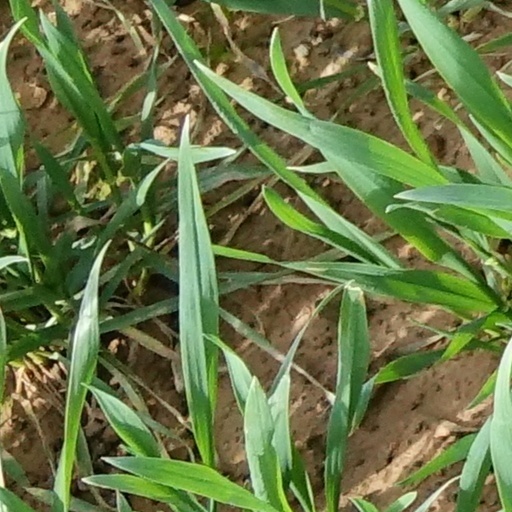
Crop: wheat